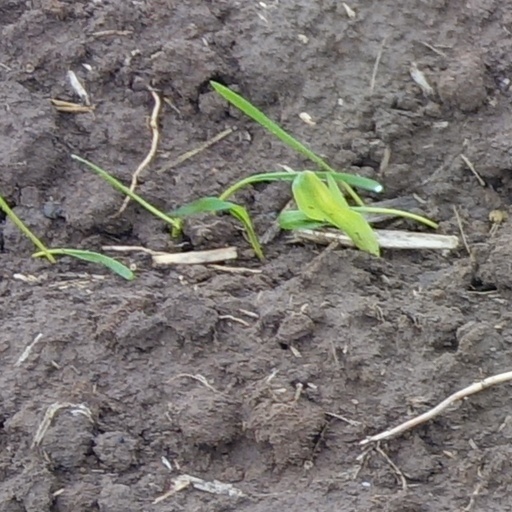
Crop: wheat